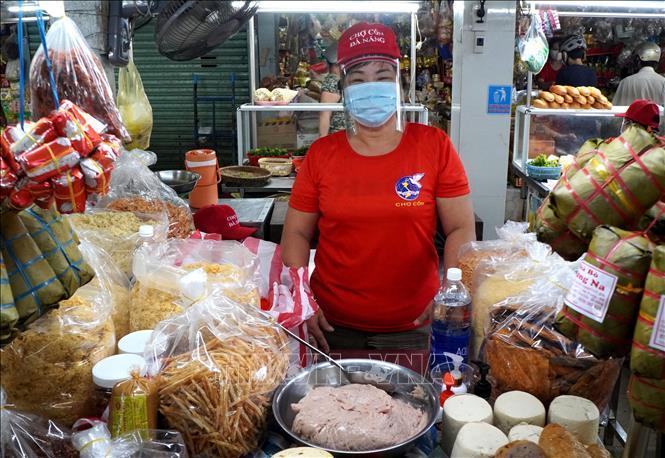
có nhiều mặt hàng thực phẩm xuất hiện trong cửa hàng